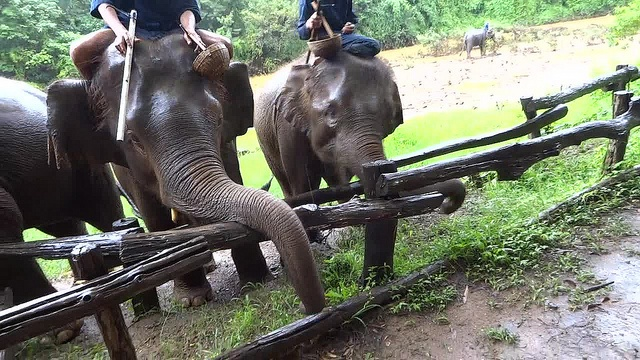
A group of men riding on the back of elephants.
two people are sitting on two different elephants
An elephant hanging its spout over a fence.
Two elephants with people on their that are drinking water.
Two small elephants behind a low fence being ridden by people.